History of Dalmatia

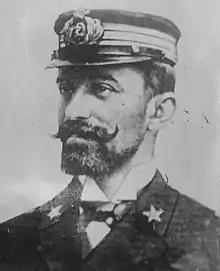
Enrico Millo, the first governor of the first Italian Governatorate of Dalmatia (1918–1920)

In 1809, the War of the Fifth Coalition broke out, and French and Austrian forces also fought in the Dalmatian Campaign (1809). In the summer, Austrian forces retook Dalmatia, but this lasted only until the Treaty of Schönbrunn, when Austria ceded a number of additional provinces north of Dalmatia to France, so Napoleon removed Dalmatia from his Kingdom of Italy and created the Illyrian Provinces.